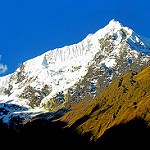
Label: mountain